Ney-anbān

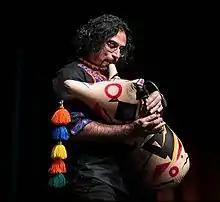

Ney-anbān (numerous Latin spellings), is a type of bagpipe which is popular in southern Iran, especially around Bushehr. The term "ney-anban" literally means "bag pipe", but more specifically can refer to a type of droneless double-chantered bagpipes played in Southern Iran. This is similar to the "habbān" and "jirba" played by ethnic Iranians in Bahrain and Kuwait.